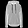
Label: Pullover